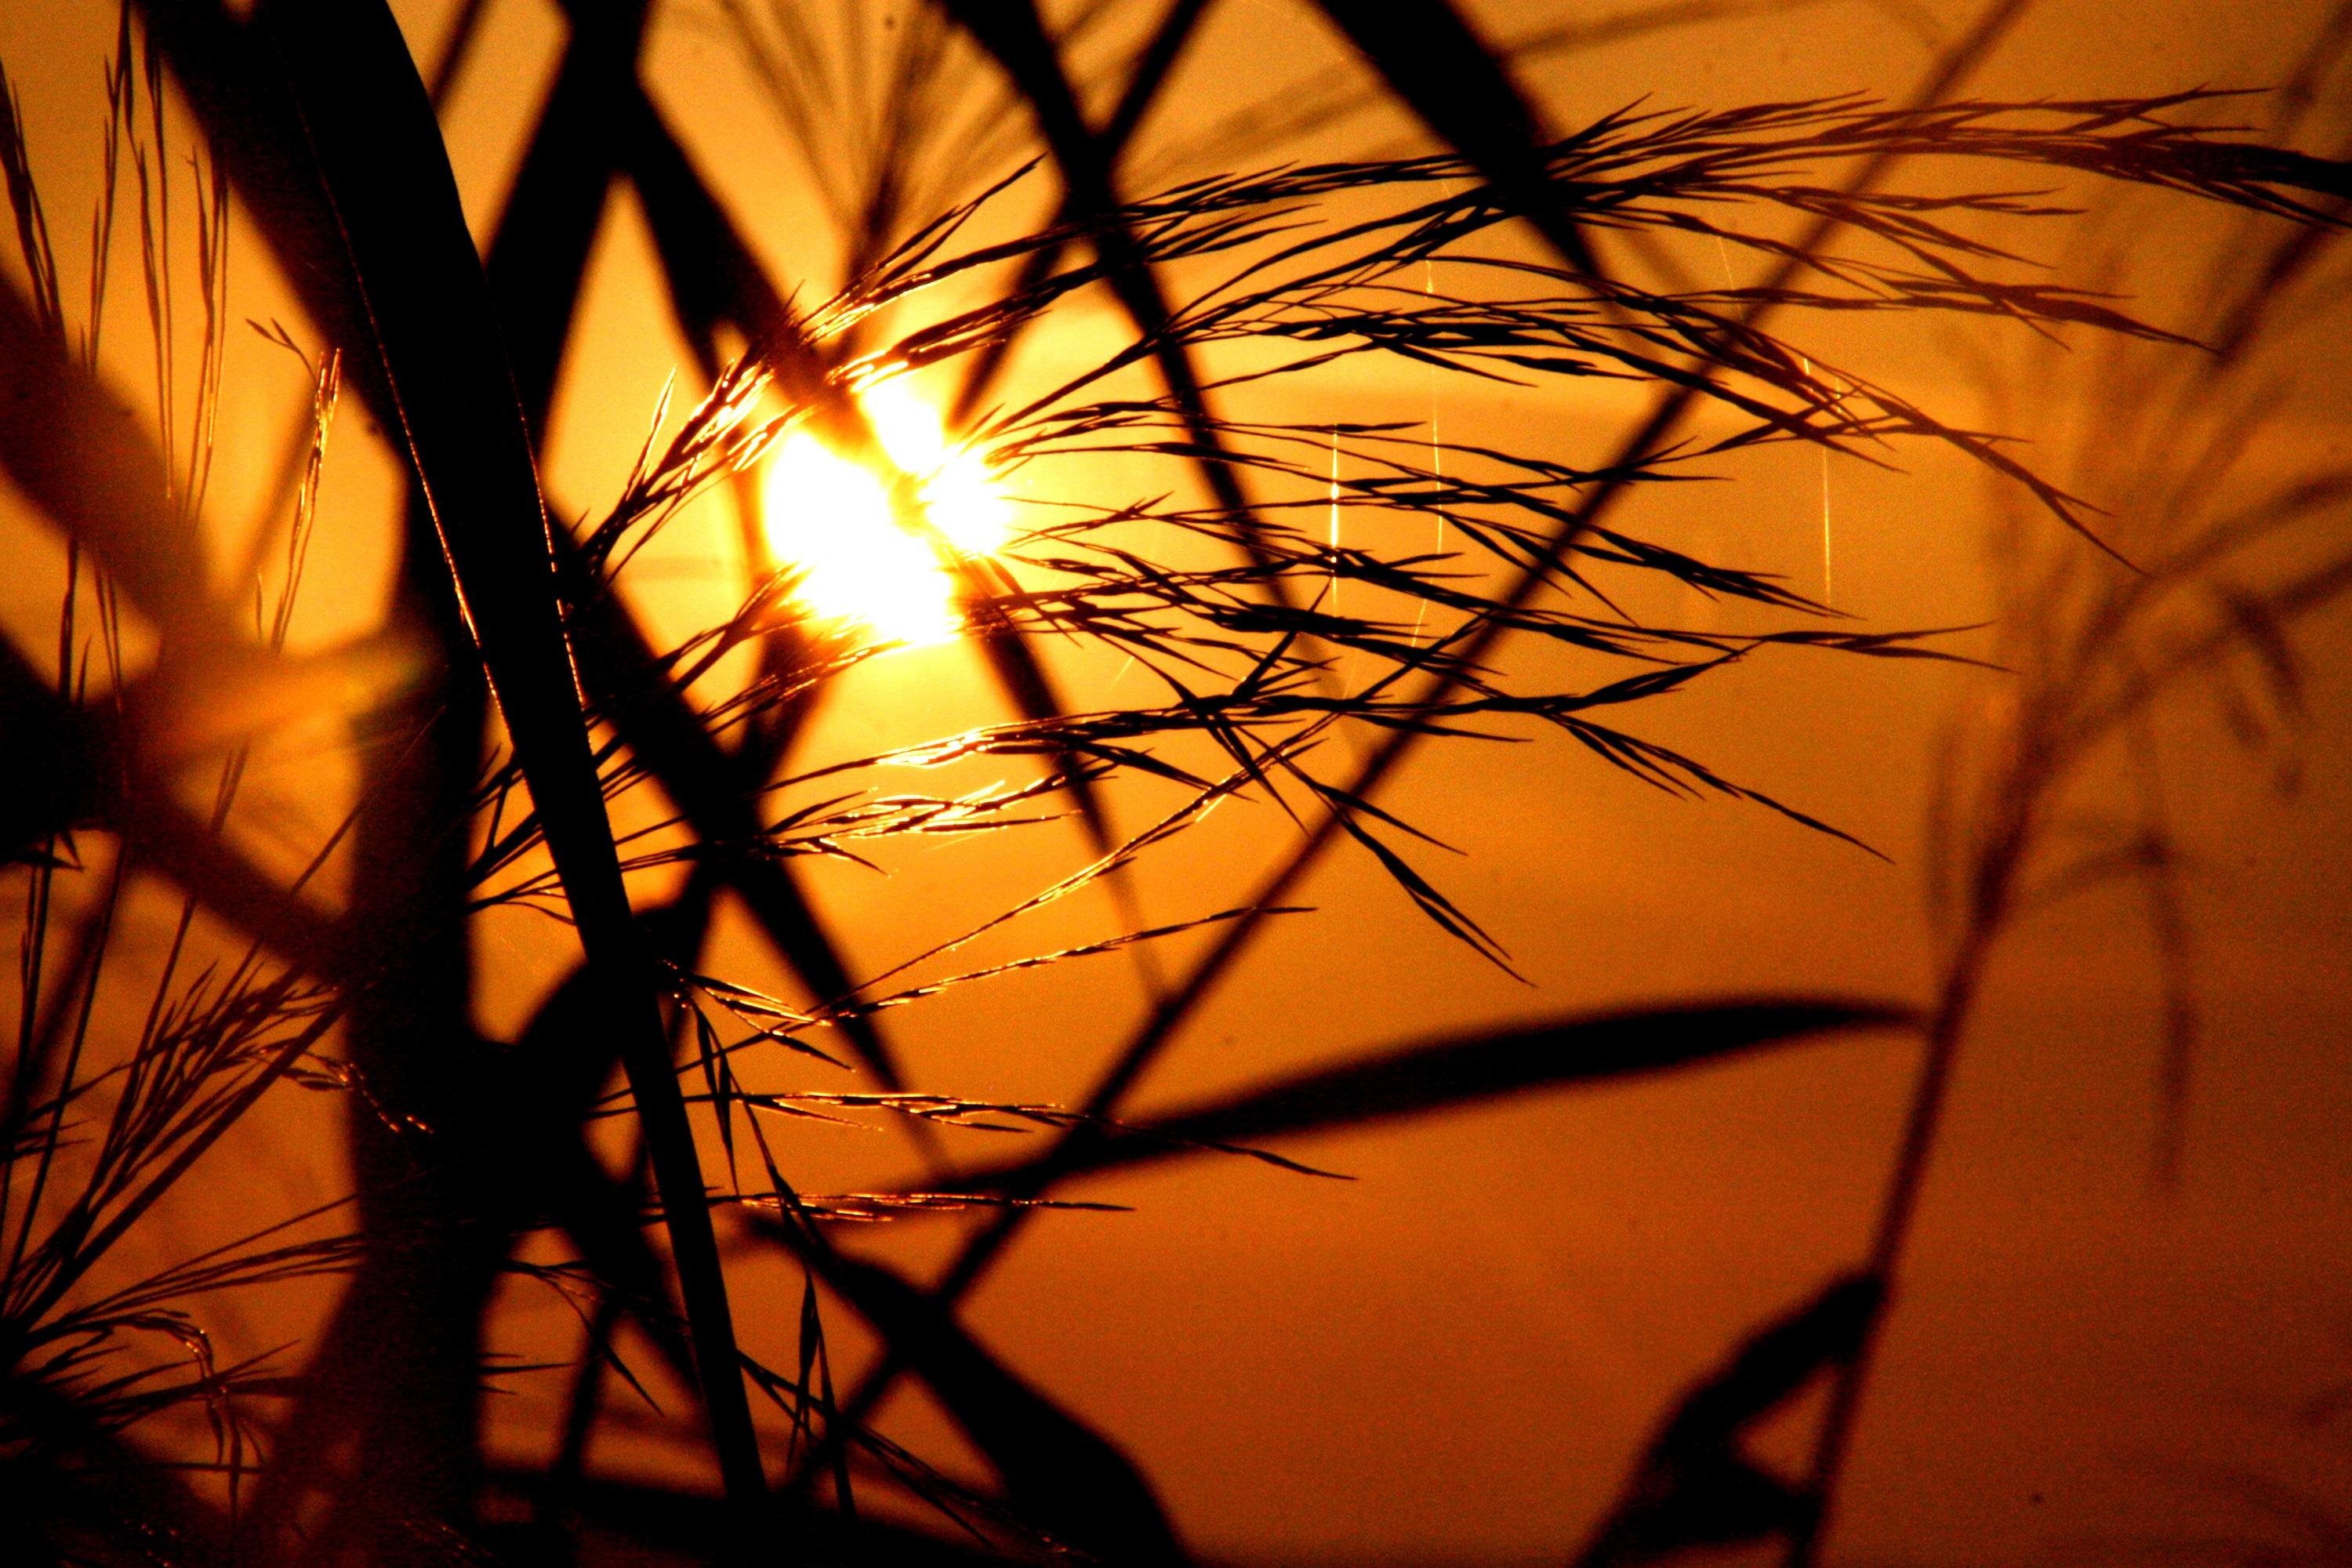
tree, nature, grass, branch, light, plant, sun, sunrise, sunset, night, meadow, sunlight, morning, leaf, wind, summer, evening, line, reflection, autumn, romance, darkness, yellow, lighting, grasses, back light, blades of grass, astronomical object